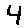
Label: 4